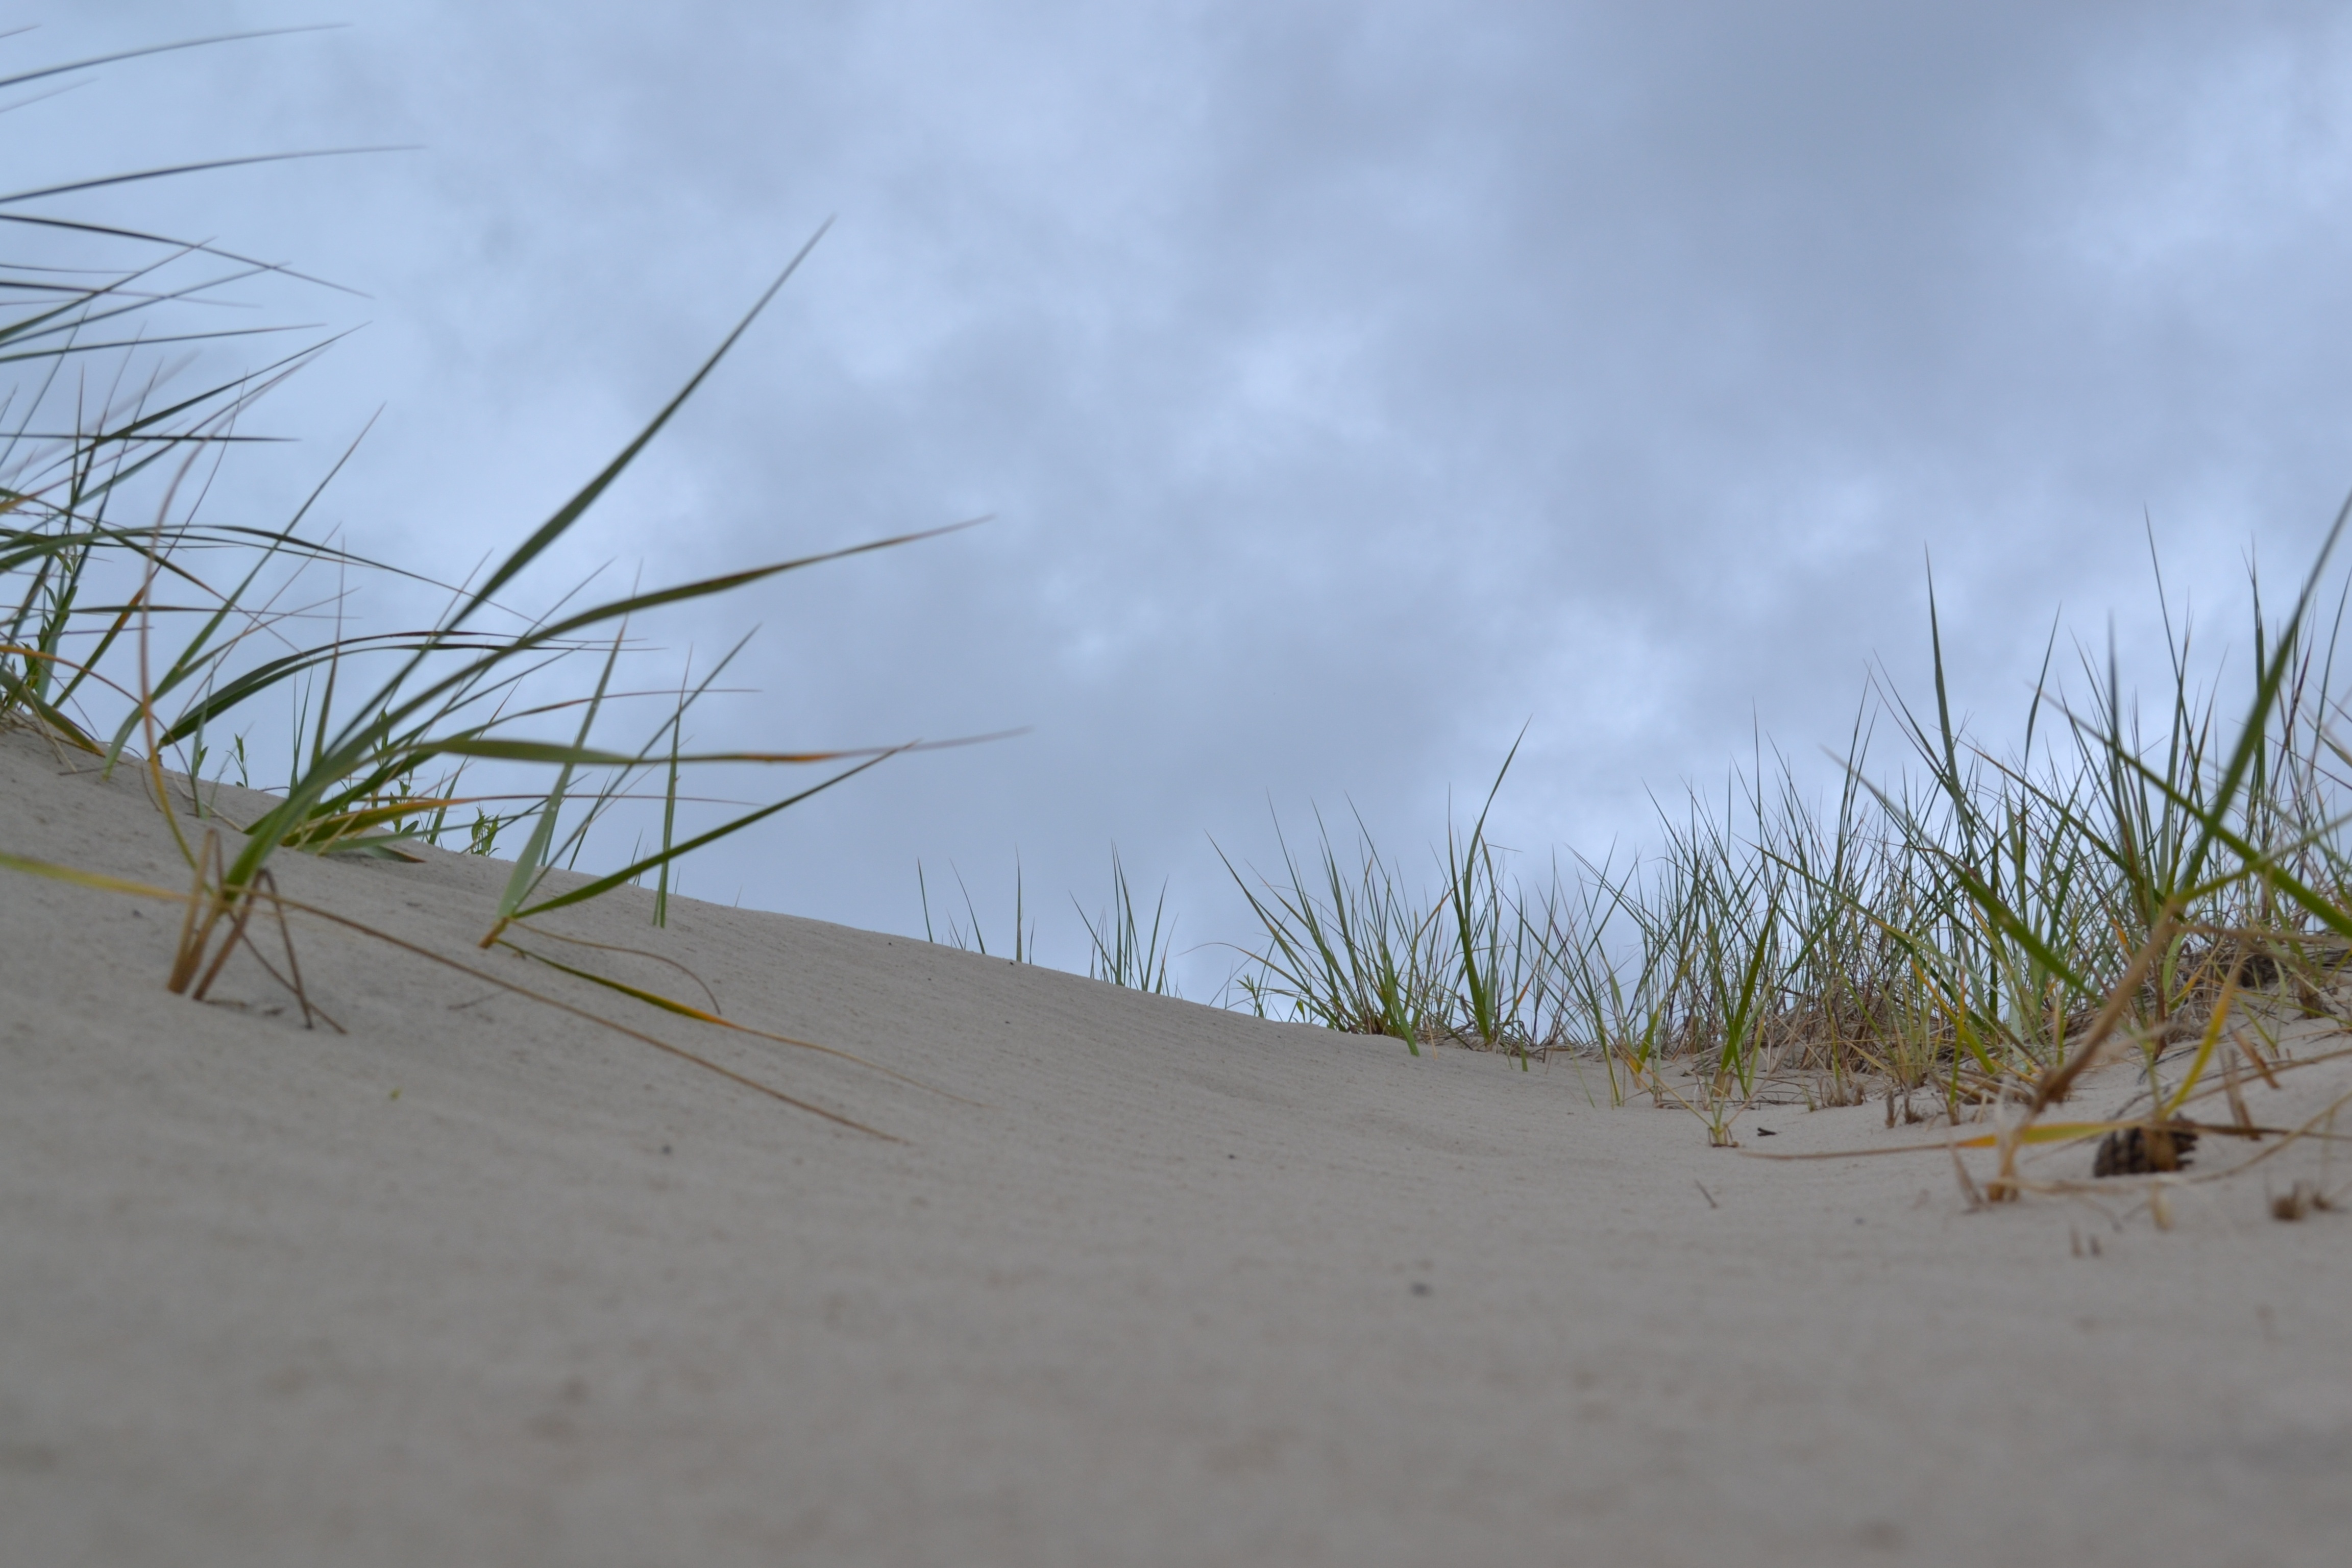
beach, sea, coast, tree, nature, grass, sand, sky, dune, shore, wind, weather, material, habitat, sand dunes, natural environment, aeolian landform, grass family